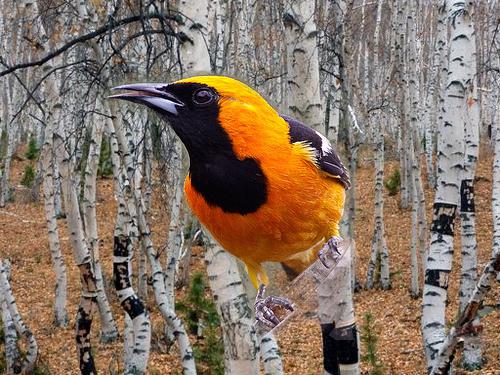
Bird species: Hooded_Oriole
Bird type: landbird
Background: land